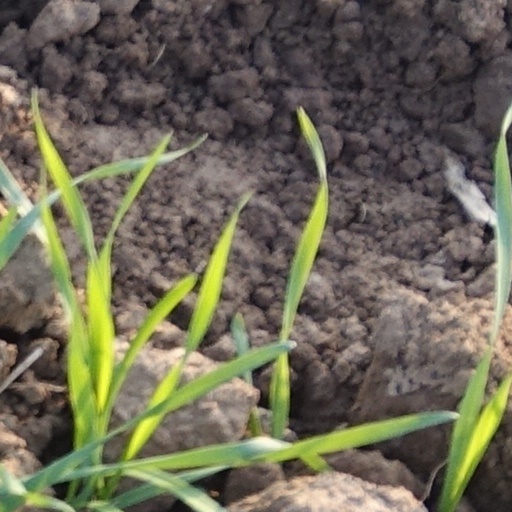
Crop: wheat